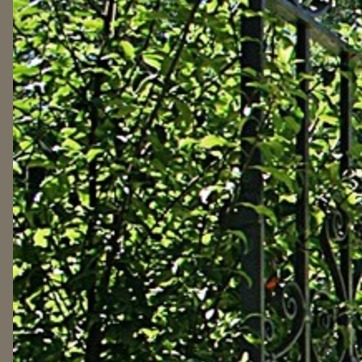
Material: foliage